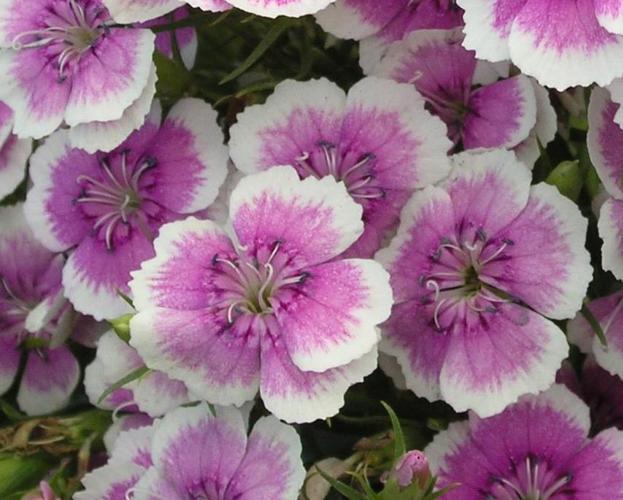
Label: sweet william